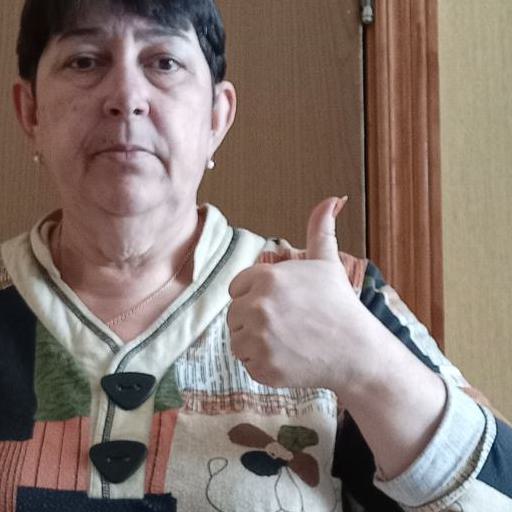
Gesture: like